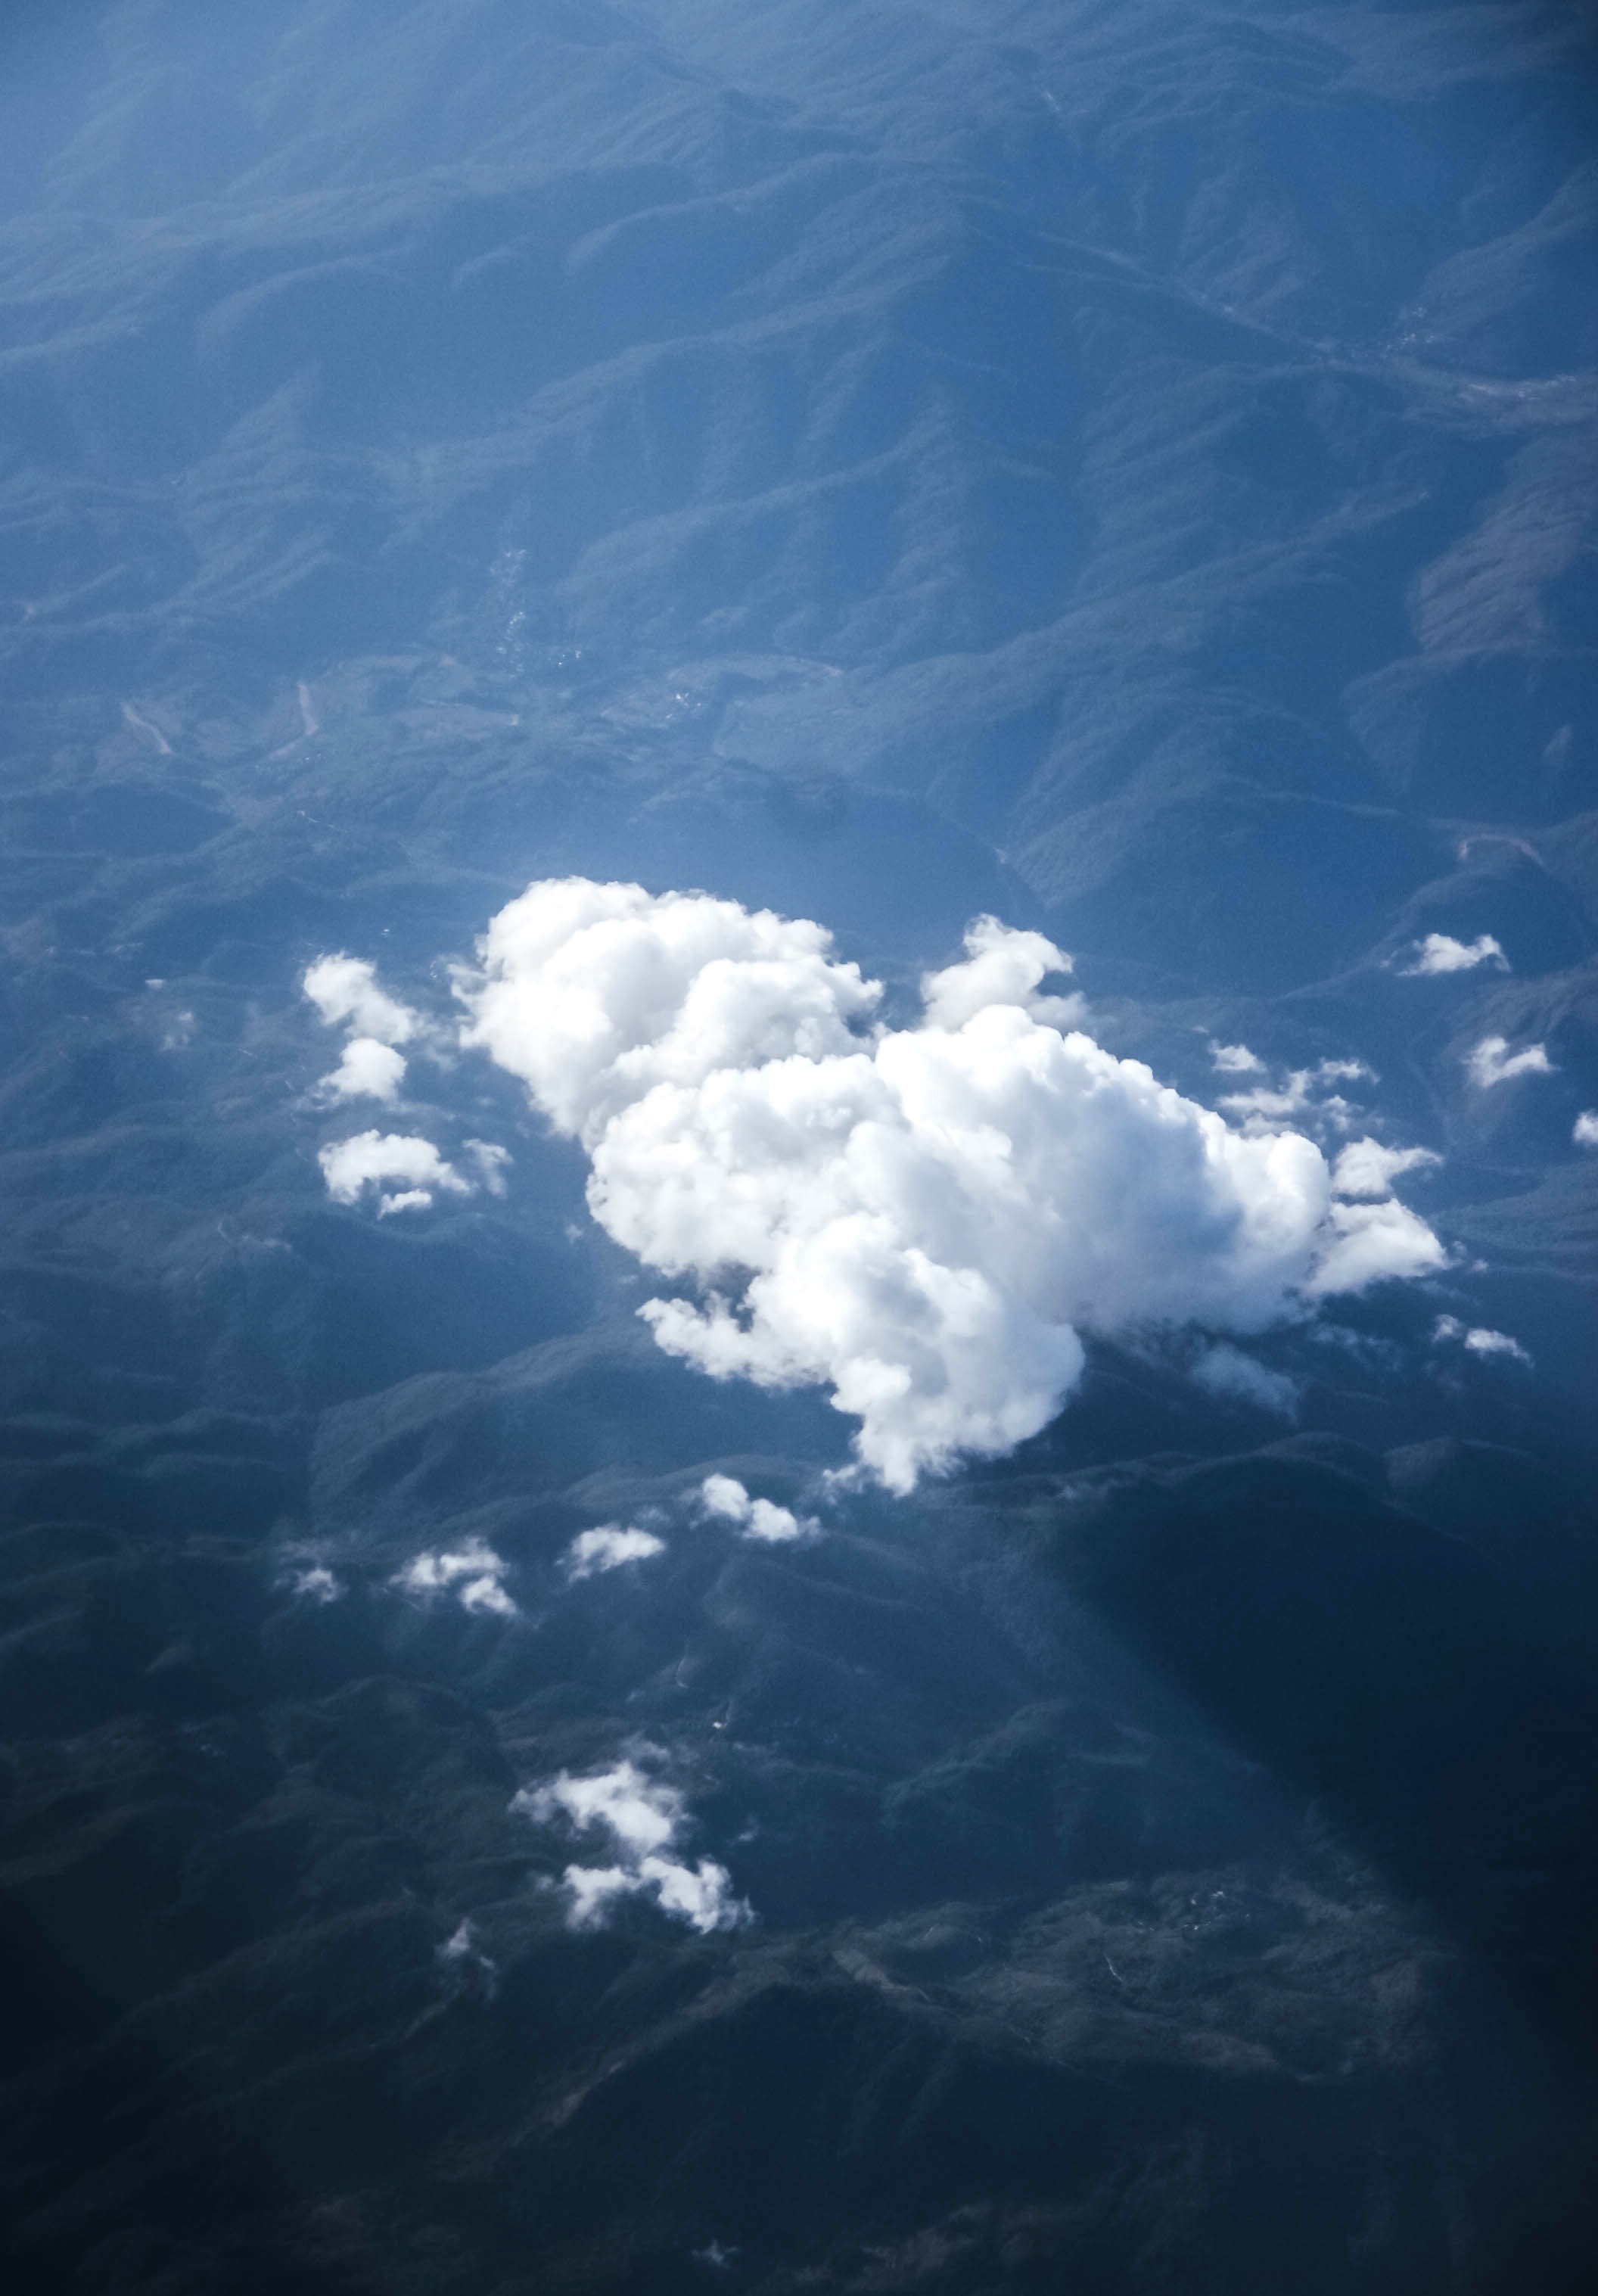
sea, horizon, mountain, cloud, sky, white, sunlight, atmosphere, mountain range, daytime, fluffy, cumulus, calm, blue, world, earth, serenity, phenomenon, aerial photography, meteorological phenomenon, beautiful scenery, atmosphere of earth, computer wallpaper, geological phenomenon, clouds on the world, cloud thought, atmosphere cloud